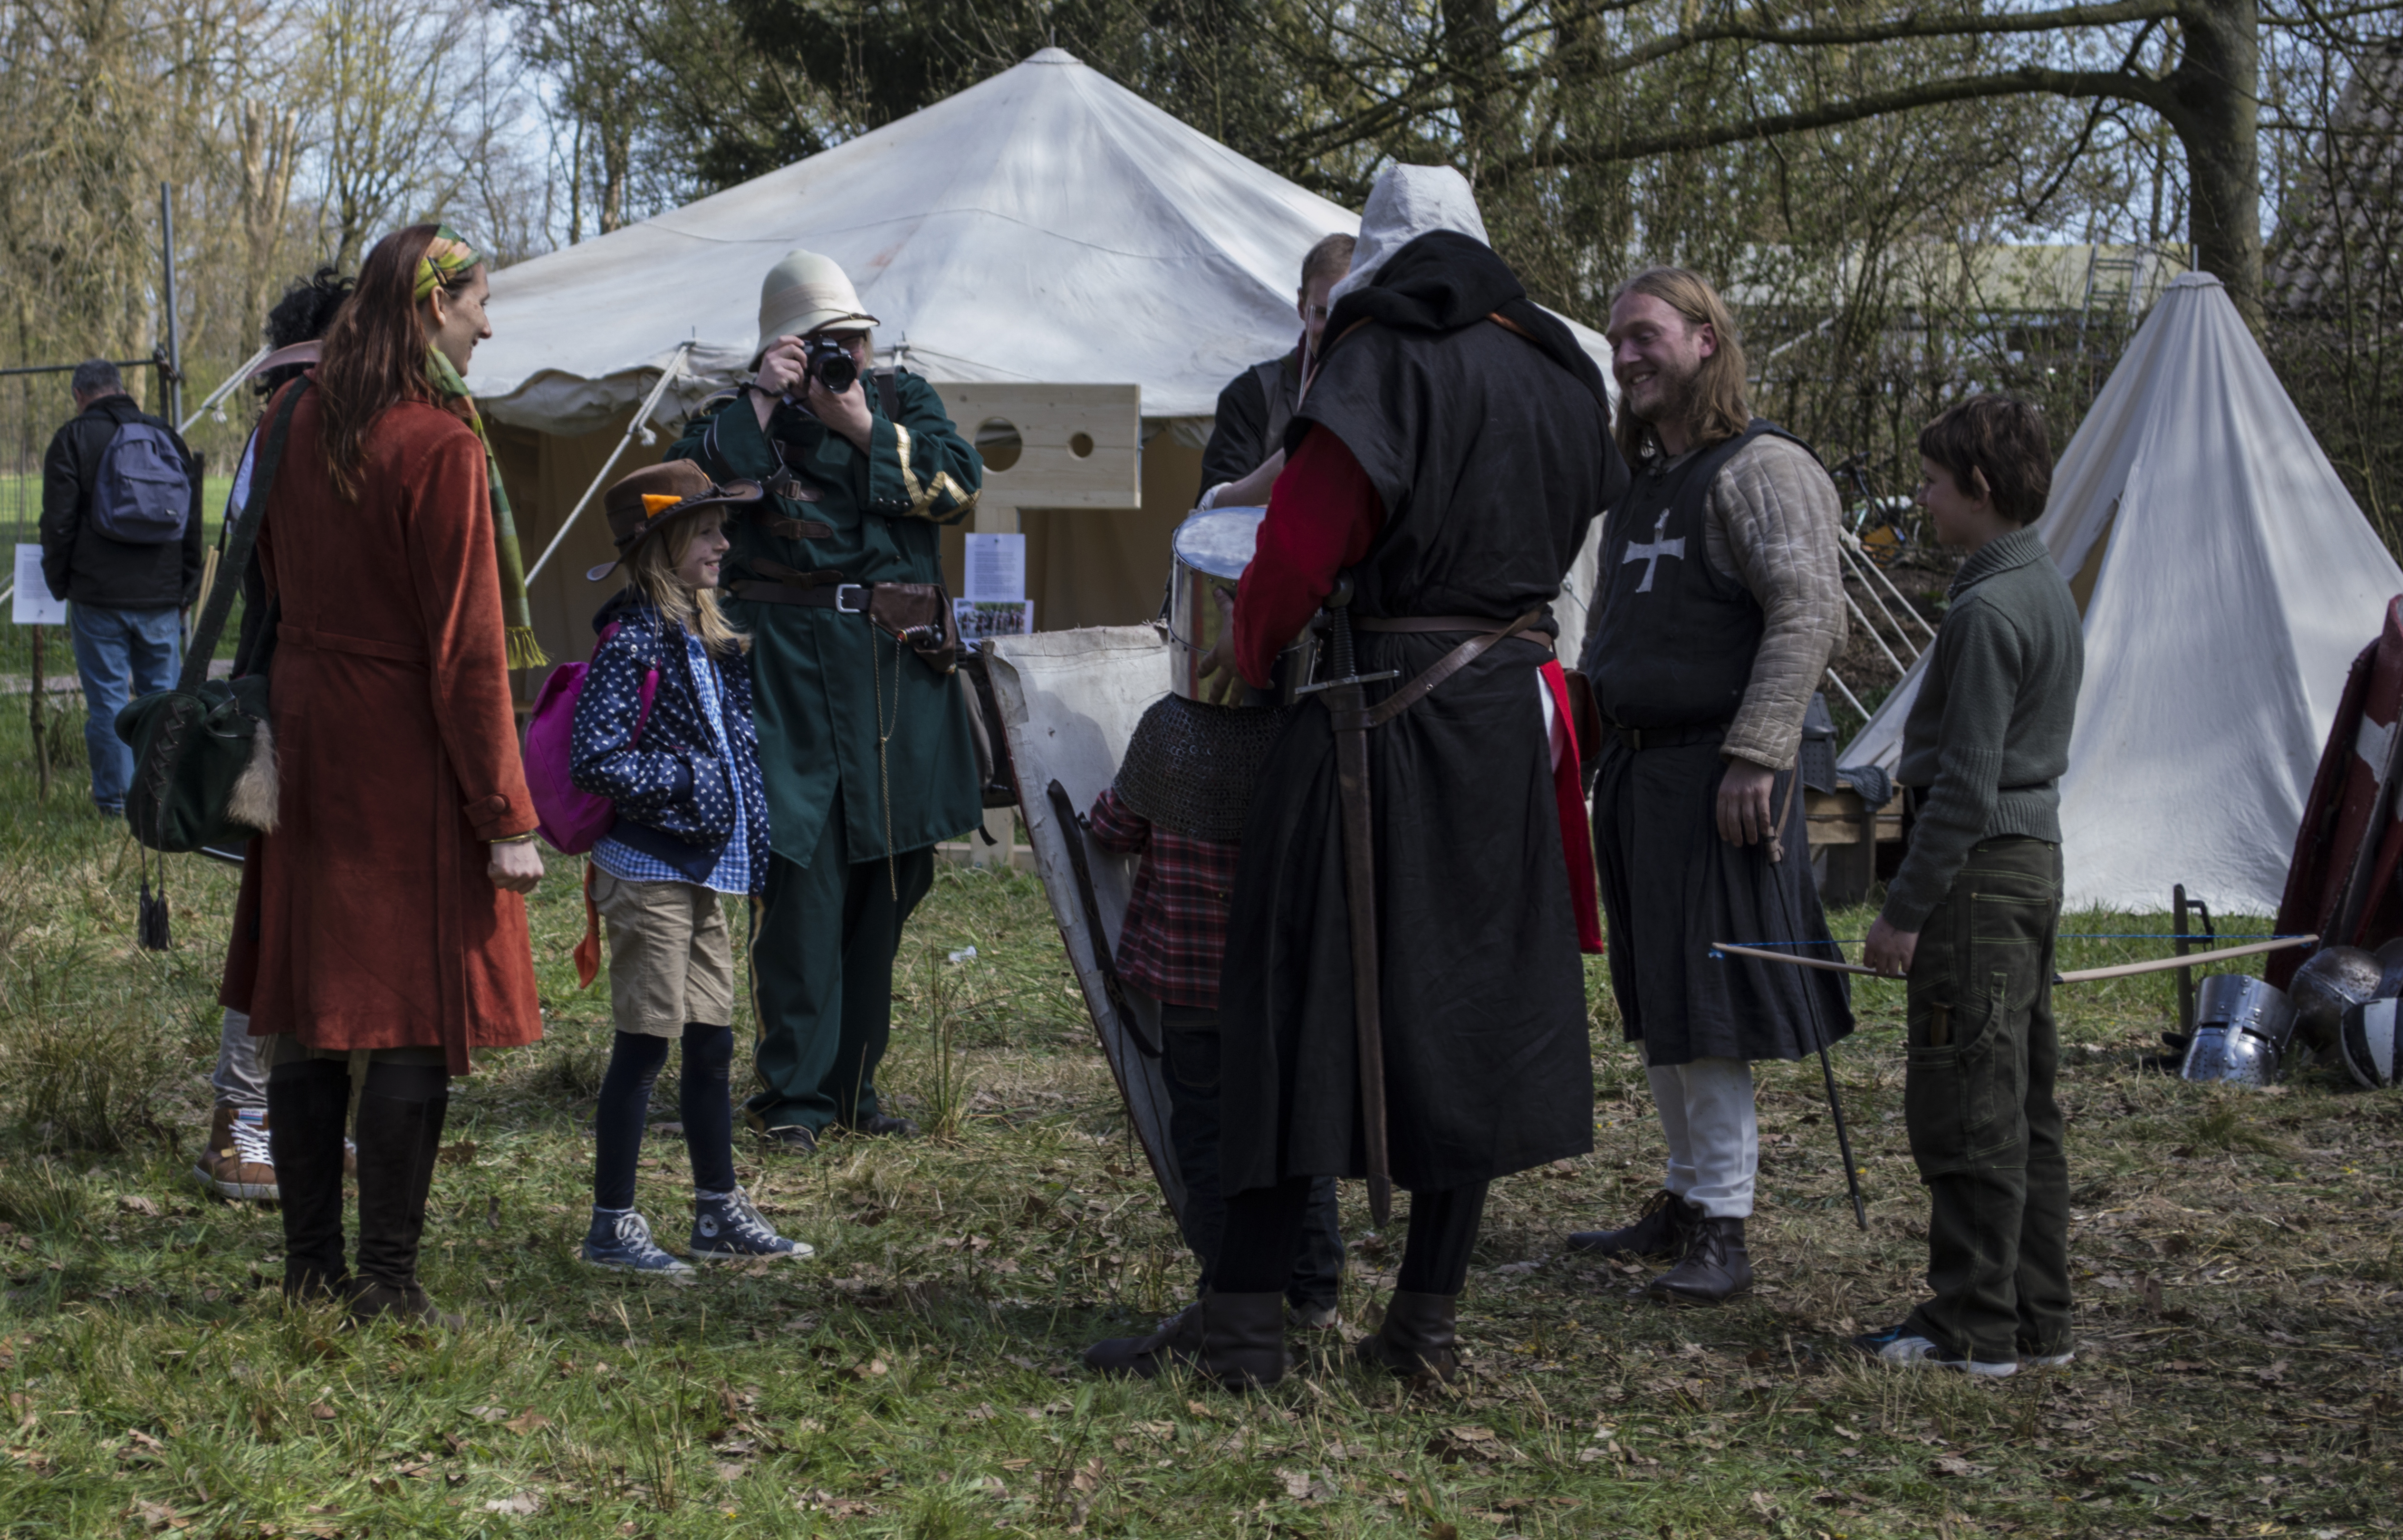
outdoor, people, photography, photo, nikon, holland, festival, nederland, netherlands, 2013, fun, dutch, outdoorphotography, picture, photograph, fotos, foto, fotografie, fantasy, elf, event, costume, fair, middle ages, paulvandevelde, pdvandevelde, padagudaloma, dordrecht, nederlandinfotos, evenementenfotografie, pvdvfotografie, pdvandeveldedordrecht, nederlandsefotografie, dutchphotogaraphy, totallydutch, fotografienederland, hollandsefotografie, fotografieholland, haarzuilens, dehaar, elfia, kasteeldehaar, elffantasyfair, elfiahaarzuilens, fantasyevent, elfia2013, wwwelfiacom, dwarveshobbits